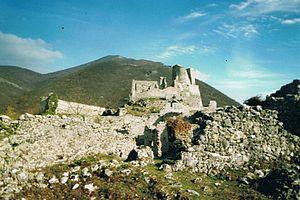
Gioia Sannitica est une commune de la province de Caserte dans en Campanie.